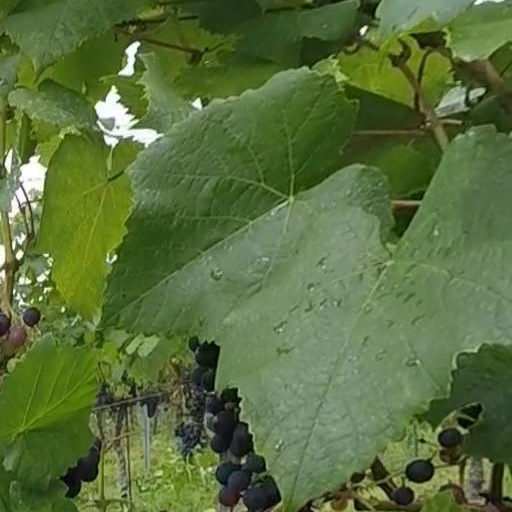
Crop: grape